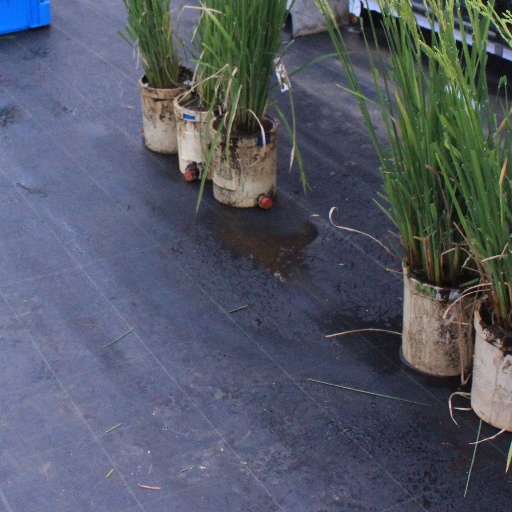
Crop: rice